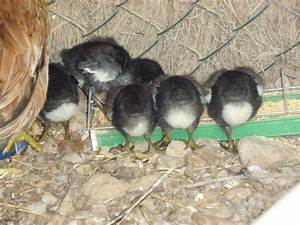
Label: chicken